Pandora

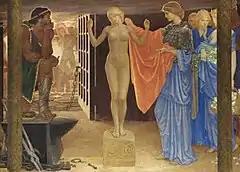
Hammer-wielding workmen appear through a doorway, while in the foreground Hephaestus broods on the as yet unanimated figure of "Pandora" in the painting by John D. Batten, "The Creation of Pandora", 1913, tempera on fresco, 128 × 168 cm, Reading University

Images of Pandora began to appear on Greek pottery as early as the 5th century BCE, although identification of the scene represented is sometimes ambiguous. An independent tradition that does not square with any of the Classical literary sources is in the visual repertory of Attic red-figure vase-painters, which sometimes supplements, sometimes ignores, the written testimony; in these representations the upper part of Pandora is visible rising from the earth, "a chthonic goddess like Gaia herself." Sometimes, but not always, she is labeled "Pandora". In some cases the figure of Pandora emerging from the earth is surrounded by figures carrying hammers in what has been suggested as a scene from a satyr play by Sophocles, "Pandora, or The Hammerers", of which only fragments remain. But there have also been alternative interpretations of such scenes.